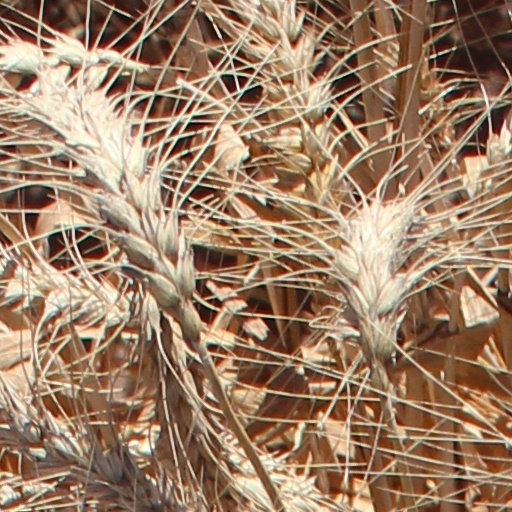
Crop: wheat